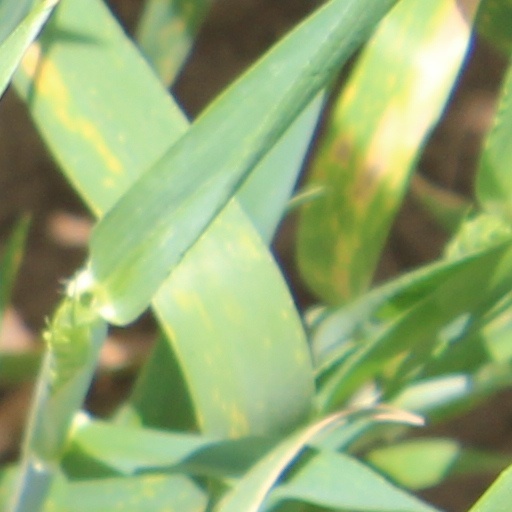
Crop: wheat